Desmond Tutu

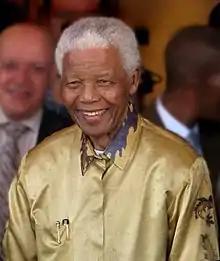
Tutu welcomed Mandela (pictured) to Bishopscourt when the latter was released from prison and later organised the religious component of his presidential inauguration ceremony.

After Tutu told journalists that he supported an international economic boycott of South Africa, he was reprimanded before government ministers in October 1979. In March 1980, the government confiscated his passport; this raised his international profile. In 1980, the SACC committed itself to supporting civil disobedience against apartheid. After Thorne was arrested in May, Tutu and Joe Wing led a protest march during which they were arrested, imprisoned overnight, and fined. In the aftermath, a meeting was organised between 20 church leaders including Tutu, Prime Minister P. W. Botha, and seven government ministers. At this August meeting the clerical leaders unsuccessfully urged the government to end apartheid. Although some clergy saw this dialogue as pointless, Tutu disagreed, commenting: "Moses went to Pharaoh repeatedly to secure the release of the Israelites."